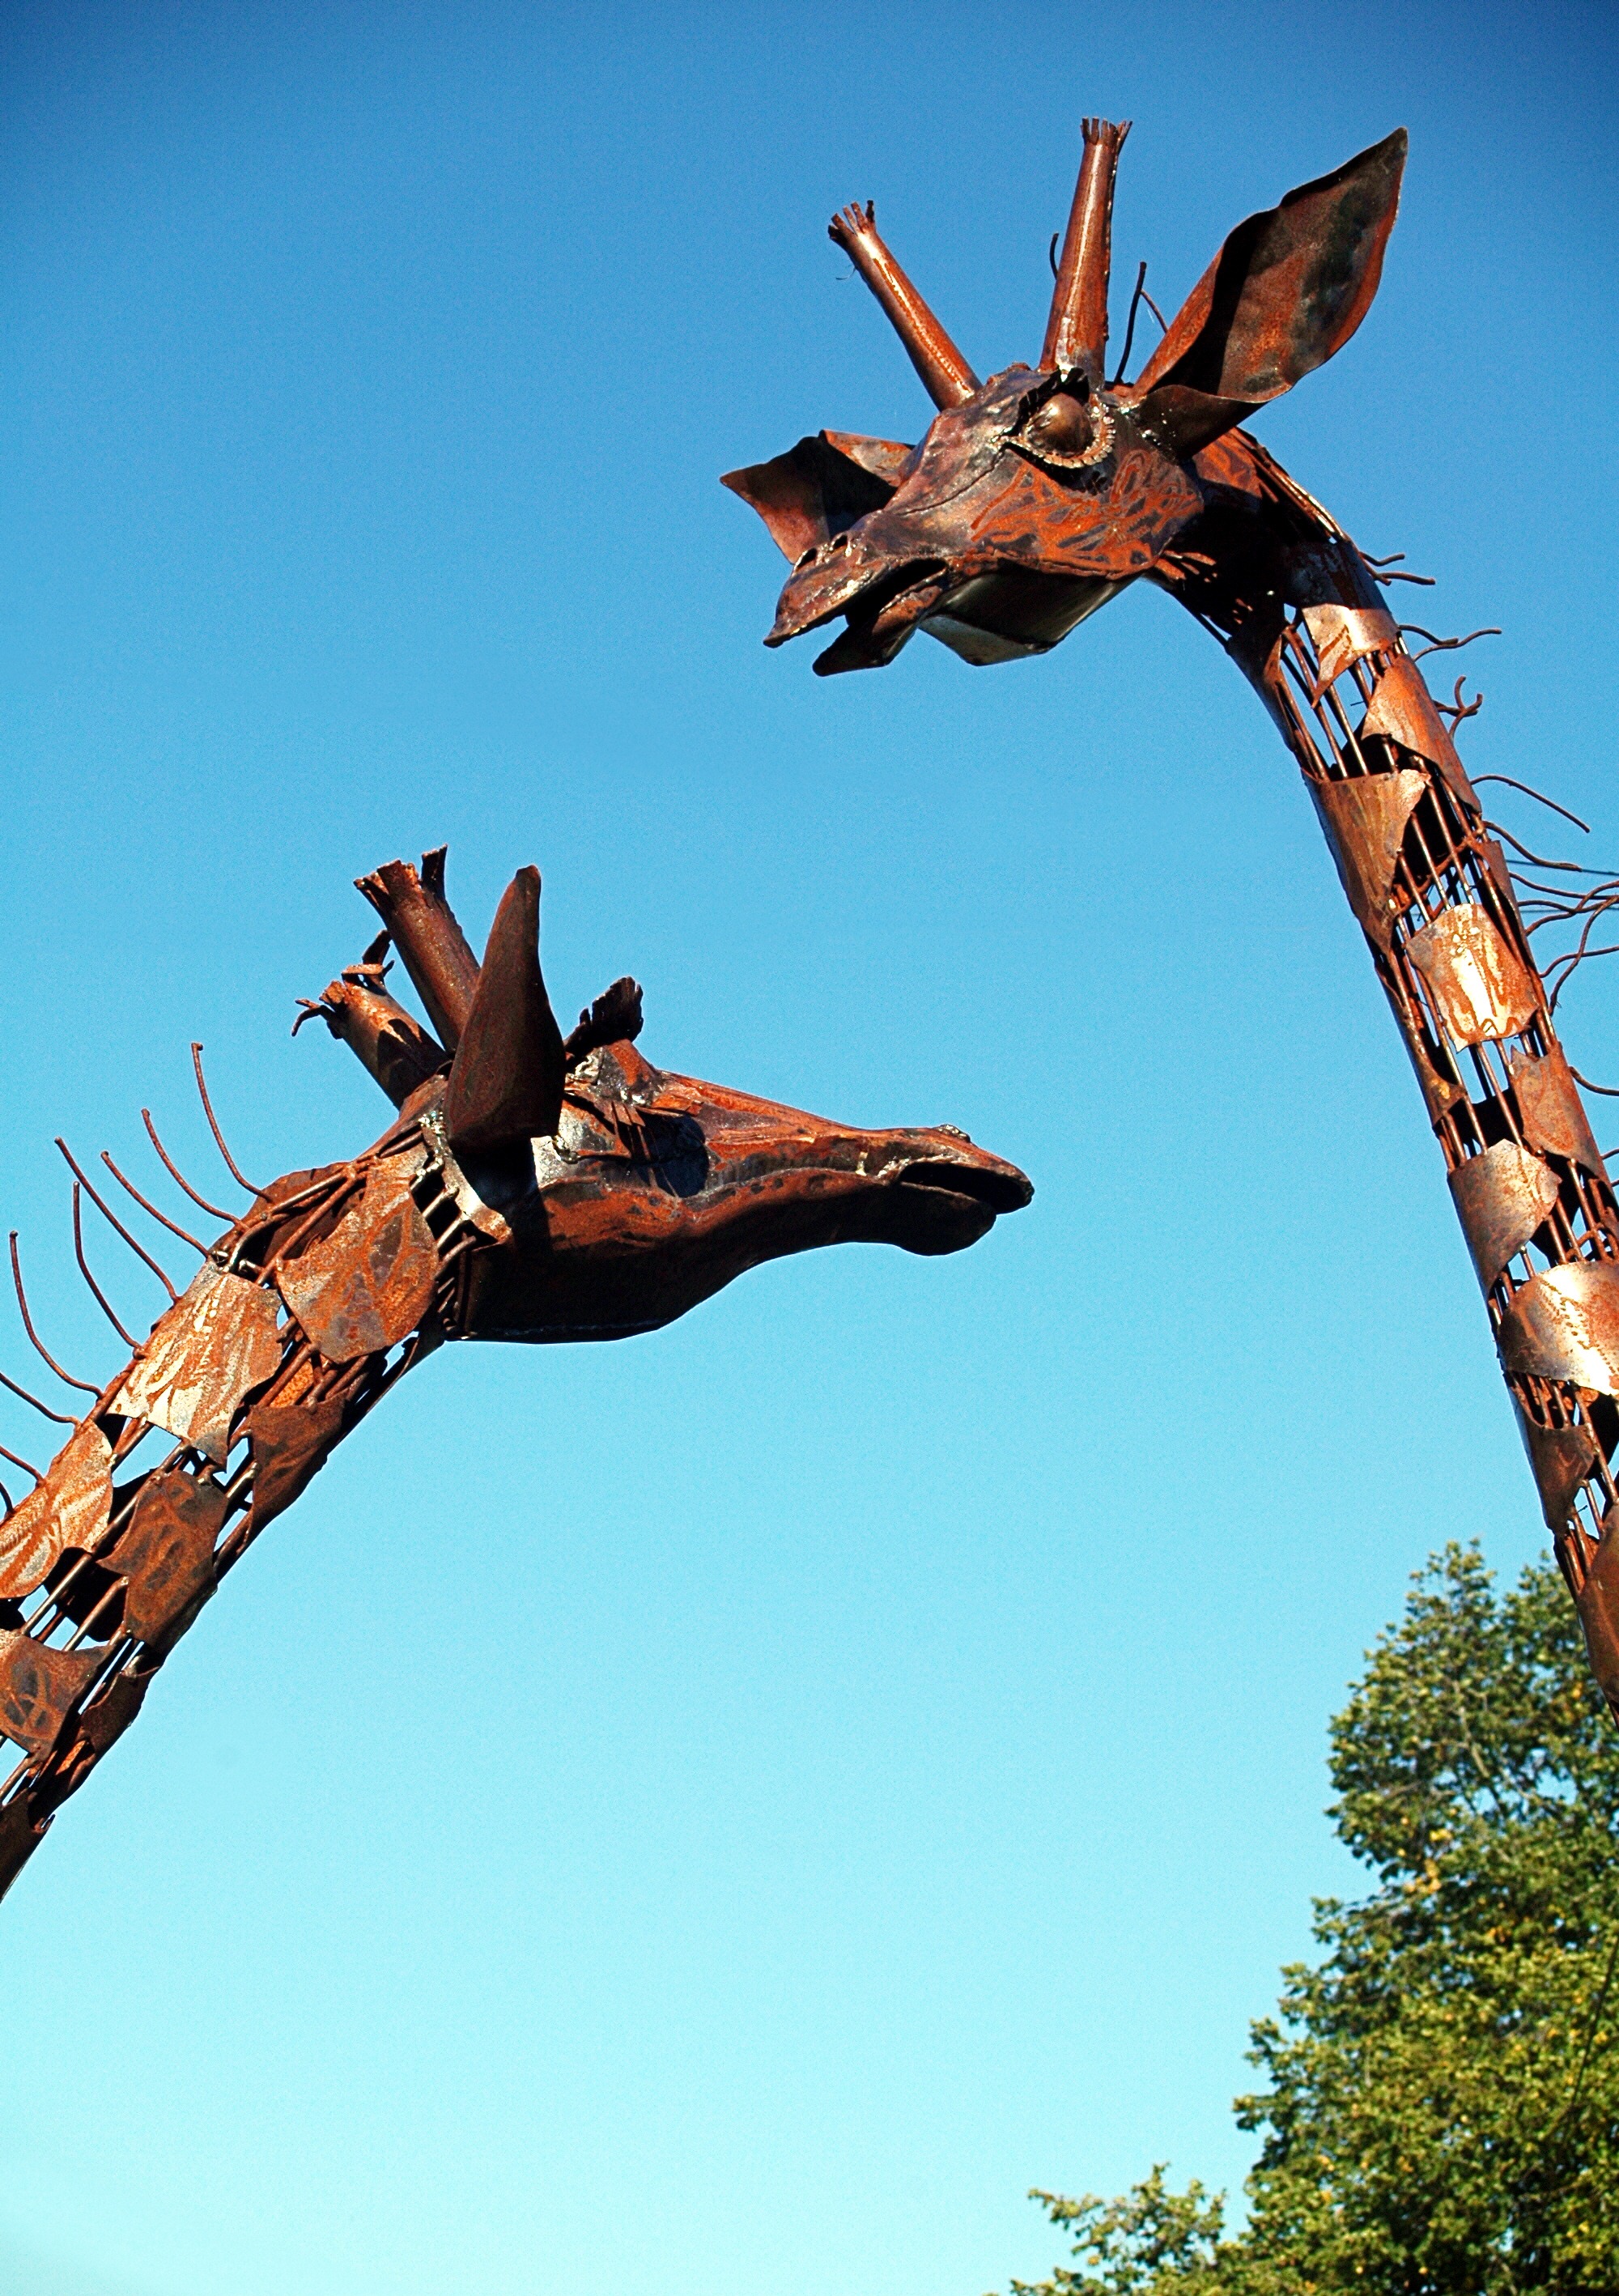
tree, branch, sky, flower, wind, animal, statue, artwork, giraffe, sculpture, art, sculptures, bronze, giraffidae, woody plant